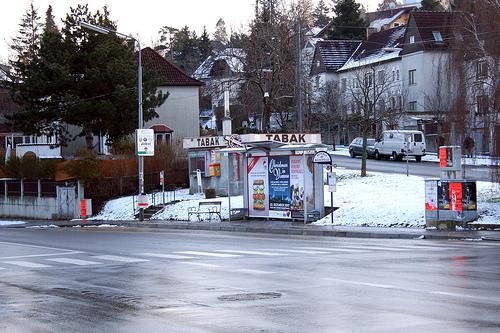
Weather: rain or strom